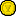
สหรัฐในโอลิมปิก

| NOC = USA
| NOCname = คณะกรรมการโอลิมปิกและพาราลิมปิกสหรัฐ
| games = โอลิมปิก
| flagcaption = ธงชาติสหรัฐ
| rank = 1
| gold = 1219
| silver = 1000
| bronze = 875
| seealso = United States at the 1906 Intercalated Games|1906 Intercalated Games
สหรัฐอเมริกา เข้าร่วมแข่งขันกีฬาโอลิมปิกครั้งแรกในโอลิมปิกฤดูร้อน 1896 และได้ส่งนักกีฬาเข้าร่วมโอลิมปิกฤดูร้อนทุกครั้งตั้งแต่นั้นมา คณะกรรมการโอลิมปิกแห่งชาติของสหรัฐ คือ เป็นผู้ทำหน้าที่ในการส่งนักกีฬาเข้าร่วมแข่งขันโอลิมปิก ภายใต้รหัสประเทศแบบโอลิมปิก|รหัสประเทศ USA
นับตั้งแต่สหรัฐส่งนักกีฬาเข้าร่วมการแข่งขันโอลิมปิกครั้งแรก นักกีฬาสหรัฐได้รับเหรียญรางวัลรวมทั้งหมด 2,826 เหรียญ โดยแบ่งเป็น 1,125 เหรียญทอง 907 เหรียญเงิน 794 เหรียญทองแดง
== สรุปเหรียญรางวัล ==
=== โอลิมปิกฤดูร้อน ===
=== โอลิมปิกฤดูหนาว ===
== สรุปผลงานนักกีฬาชายที่โดดเด่น ==
=== ผลงานในโอลิมปิกฤดูร้อน ===
=== ผลงานในโอลิมปิกฤดูหนาว ===
== สรุปผลงานนักกีฬาหญิงที่โดดเด่น ==
=== ผลงานในโอลิมปิกฤดูร้อน ===
=== ผลงานในโอลิมปิกฤดูหนาว ===
== อ้างอิง ==
== ดูเพิ่ม ==
* สหรัฐในพาราลิมปิก
== แหล่งข้อมูลอื่น ==
* เว็บไซต์ทางการ
หมวดหมู่:สหรัฐในโอลิมปิก|
หมวดหมู่:ชาติในโอลิมปิก|สหรัฐ
หมวดหมู่:นักกีฬาโอลิมปิกทีมชาติสหรัฐ